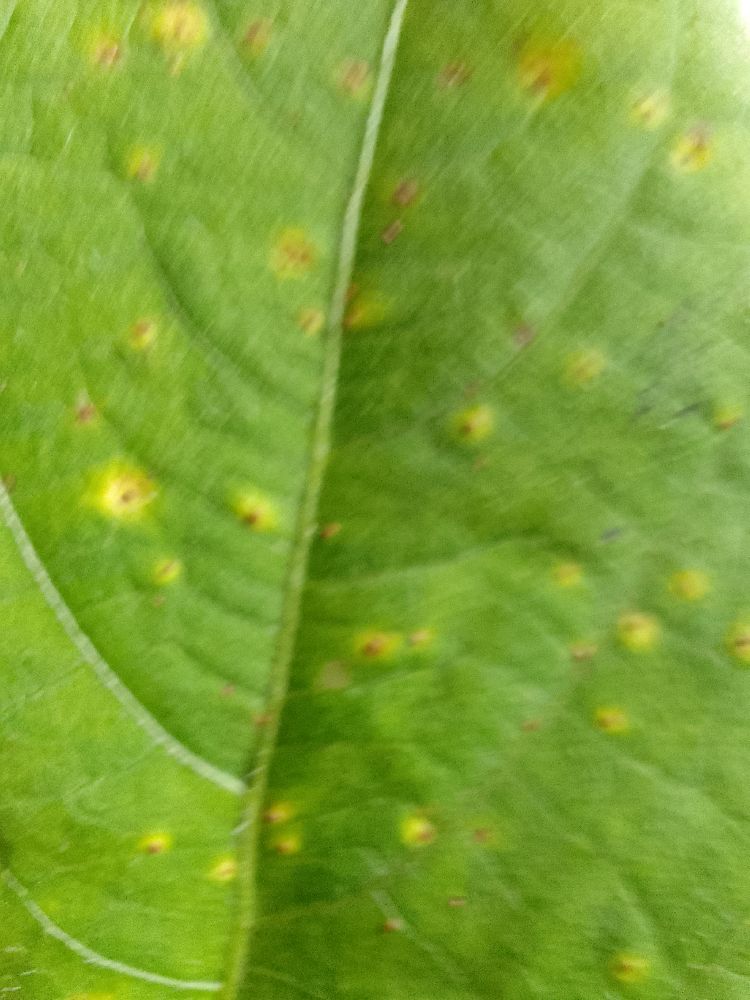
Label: rust